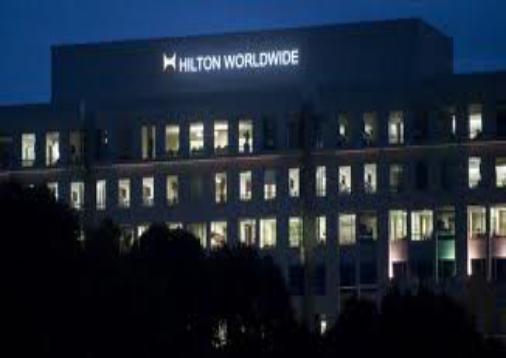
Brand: Hilton Worldwide-2
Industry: Others